Lazare Weiller

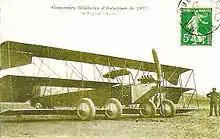
Astra triplane in 1911

Weiller manufactured "taximeters" to measure mileage and founded the first automobile cab company in Paris.